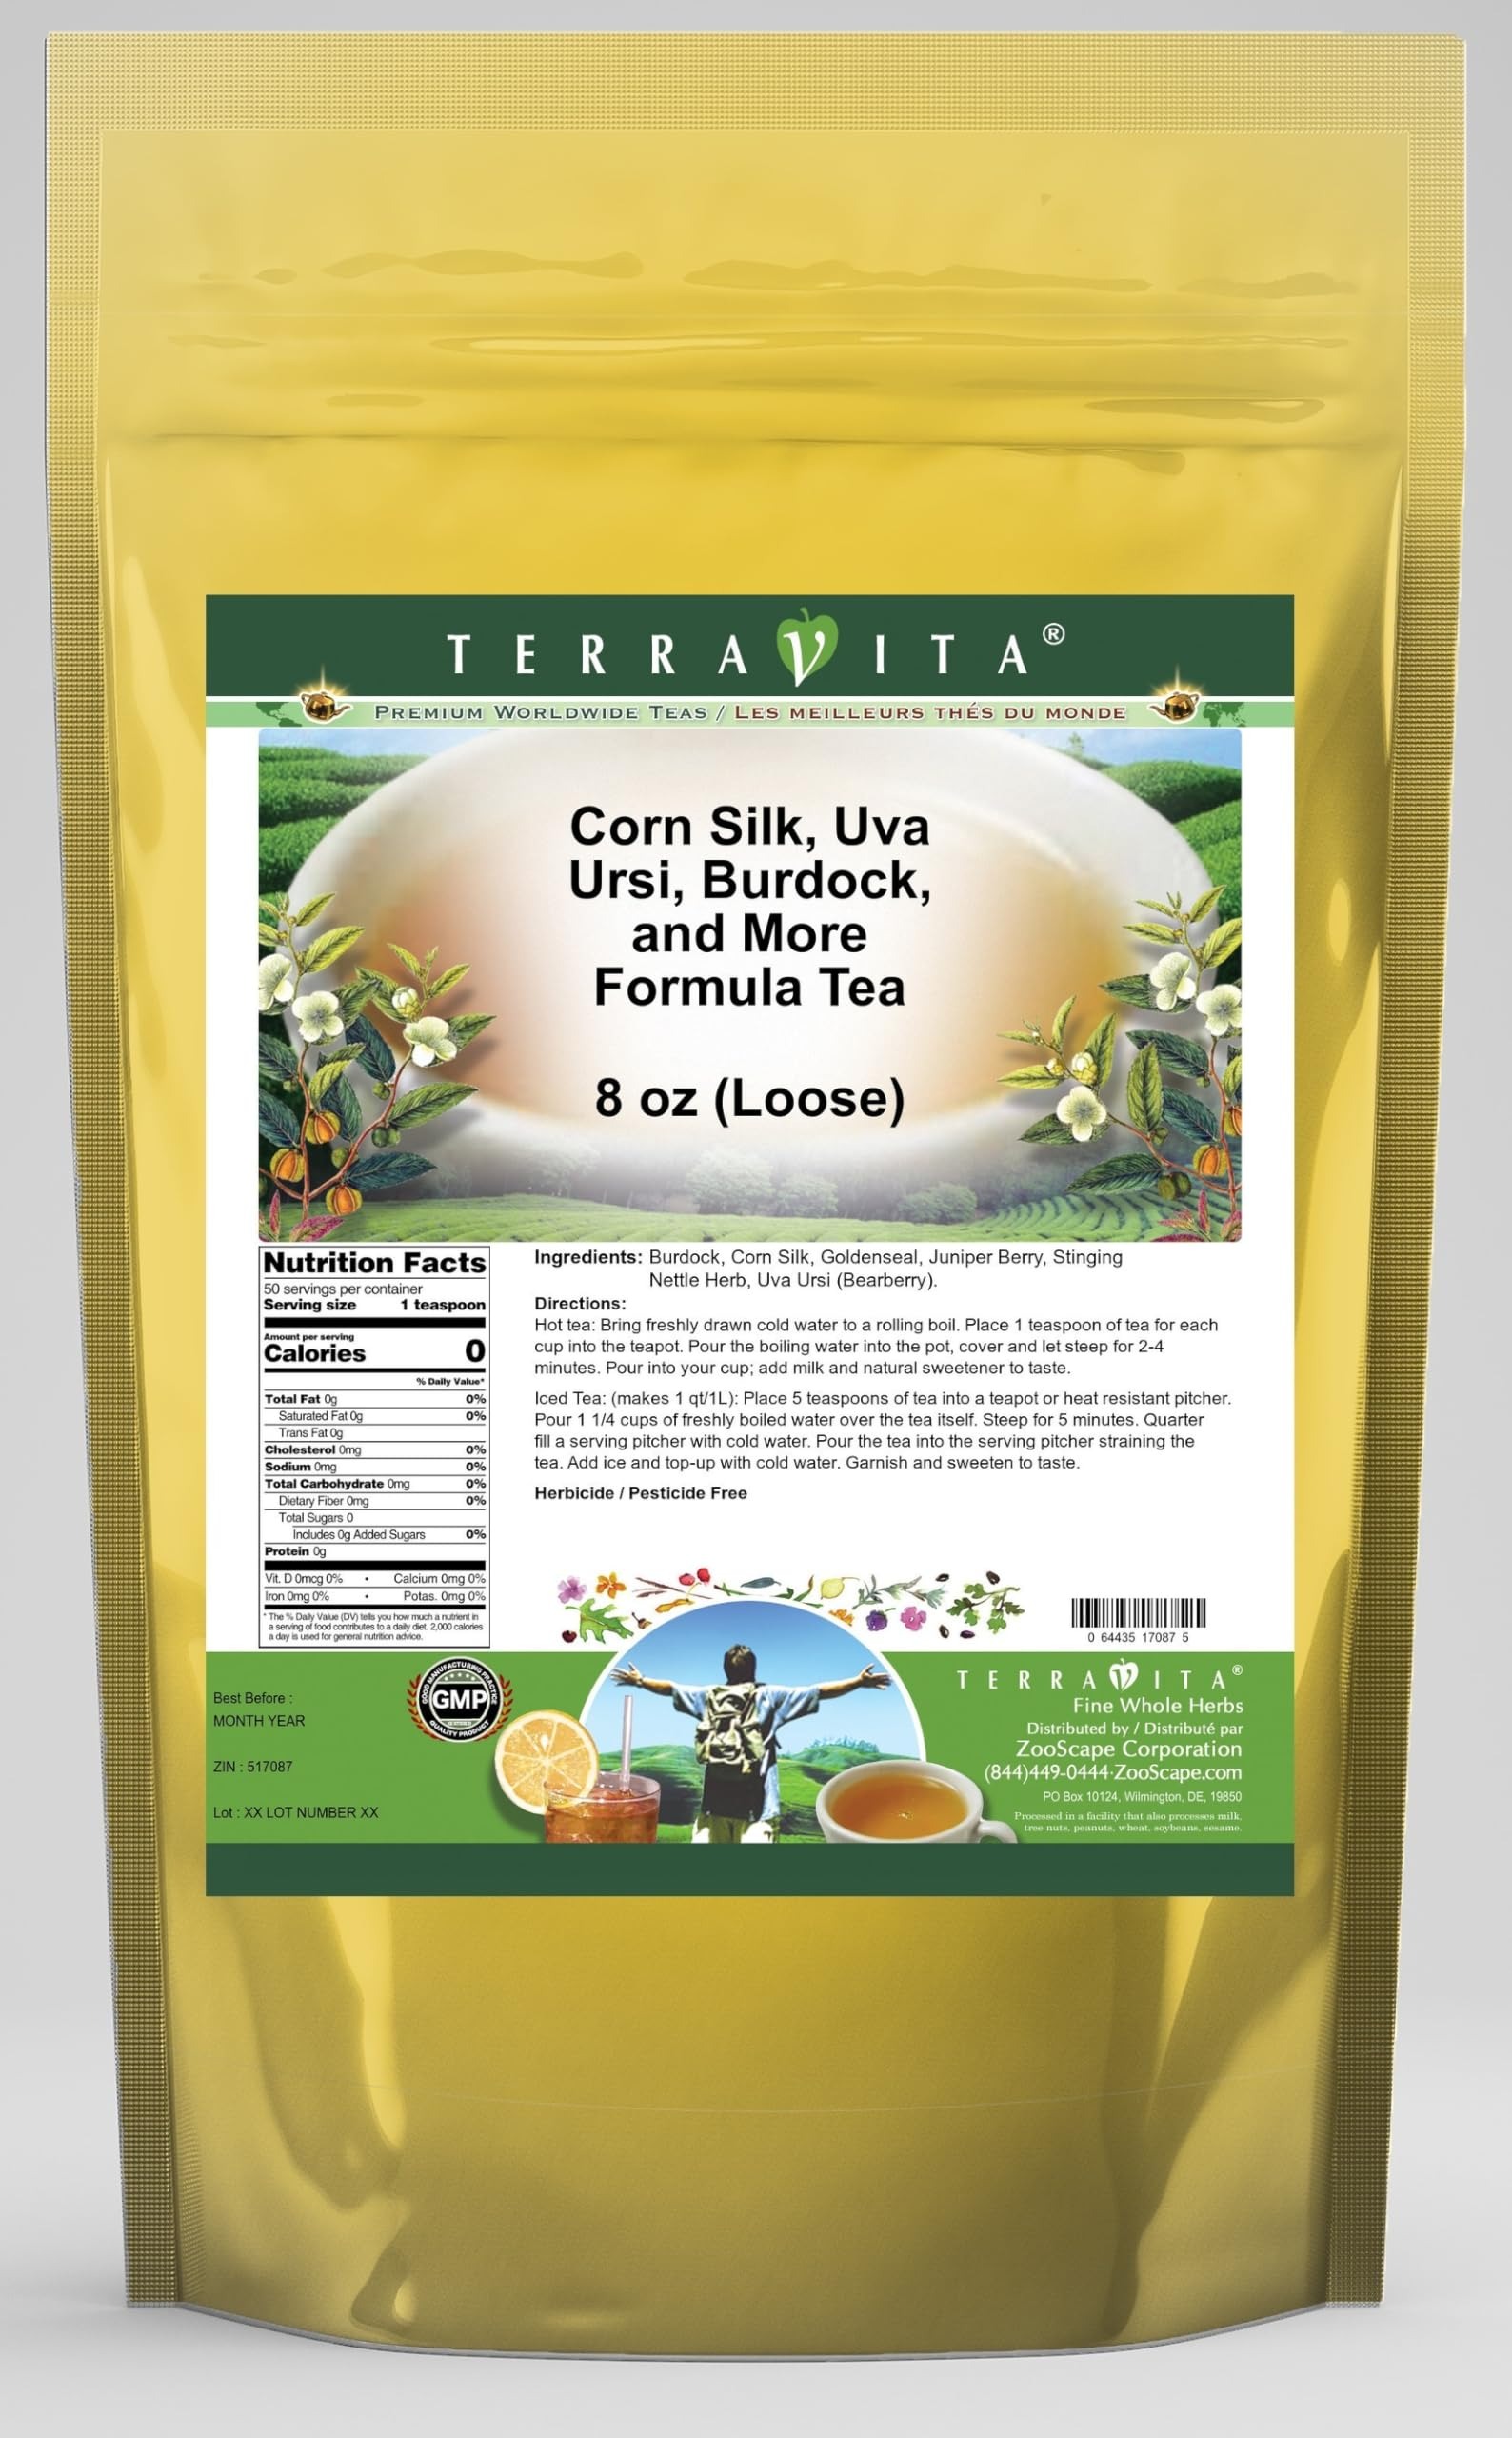
Item Name: Corn Silk, Uva Ursi, Burdock, and More Formula Tea (Loose) (8 oz, ZIN: 517087) - 3 Pack
Bullet Point 1: Corn Silk, Uva Ursi, Burdock, and More Formula Tea (Loose) (8 oz, ZIN: 517087)
Bullet Point 2: No fillers.
Bullet Point 3: Manufacturer: TerraVita
Bullet Point 4: Size: 8 oz
Bullet Point 5: Loose Leaf Herbal Tea - Packed in a convenient upright pouch!
Product Description: Corn Silk, Uva Ursi, Burdock, and More Formula Tea (Loose) (8 oz, ZIN: 517087)<BR><BR>Packaged in the United States in a GMP certified facility (Good Manufacturing Practice).<BR><BR>No fillers.<BR><BR>Manufacturer: TerraVita<BR><BR>Size: 8 oz<BR><BR>Loose Leaf Herbal Tea - Packed in a convenient upright pouch!<BR><BR>Ingredients: Burdock, Corn Silk, Goldenseal, Juniper Berry, Stinging Nettle Herb, Uva Ursi (Bearberry)
Value: 24.0
Unit: Ounce

Price: 93.64